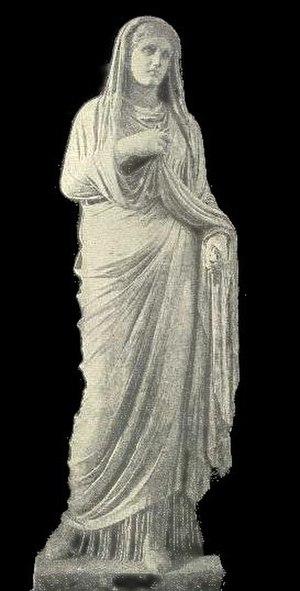
Eumachia, prêtresse de la Rome antique. Statue trouvée à Pompei. Museo Nazionale, Naples. Italiano: Statua marmorea della sacerdotessa Eumachia, rinvenuta nell' Edificio di Eumachia a Pompei, oggi nel Museo Archeologico Nazionale di Napoli (inv. 6232).